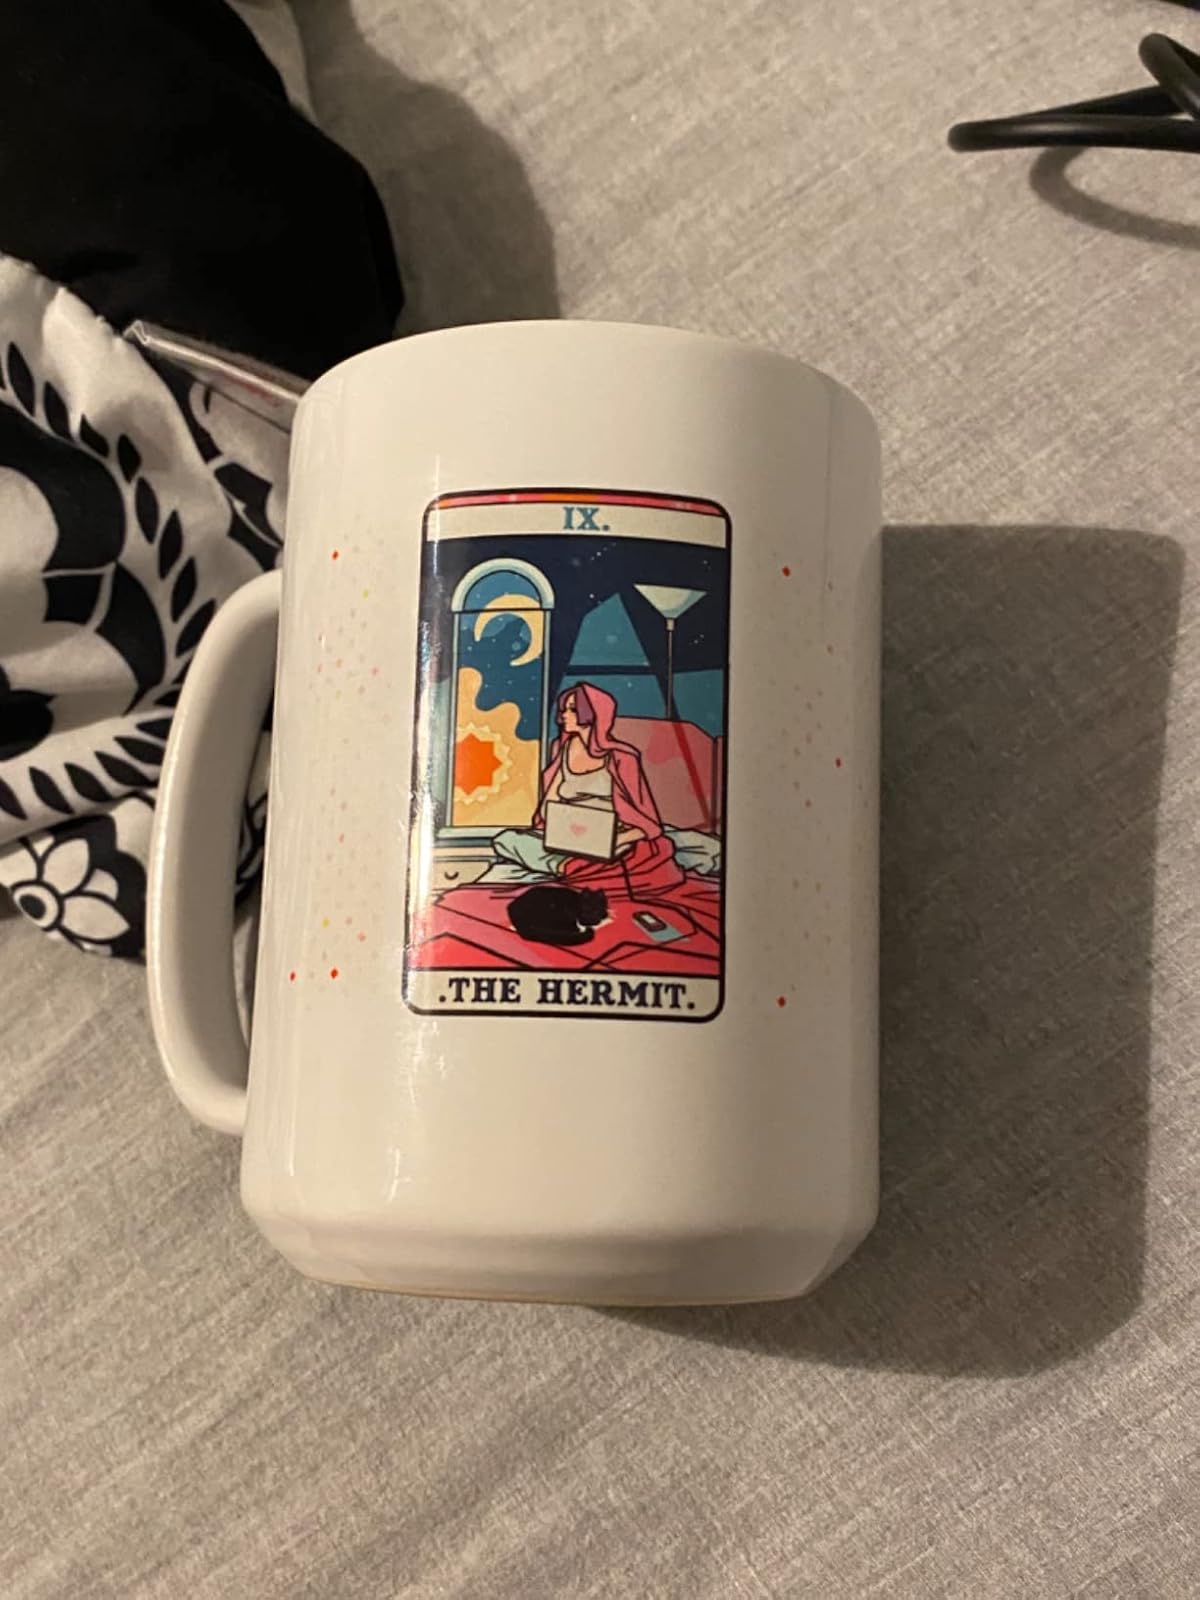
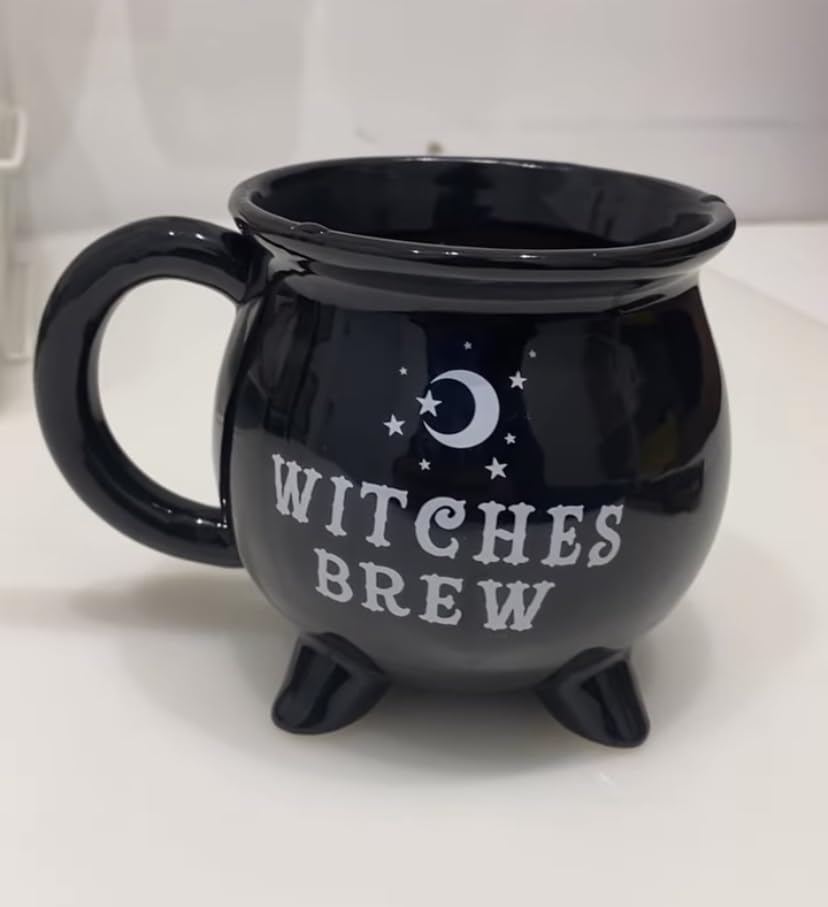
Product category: items_mug
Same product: no